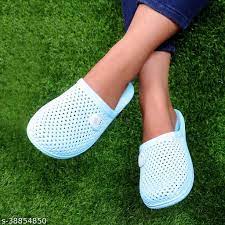
Label: Clog